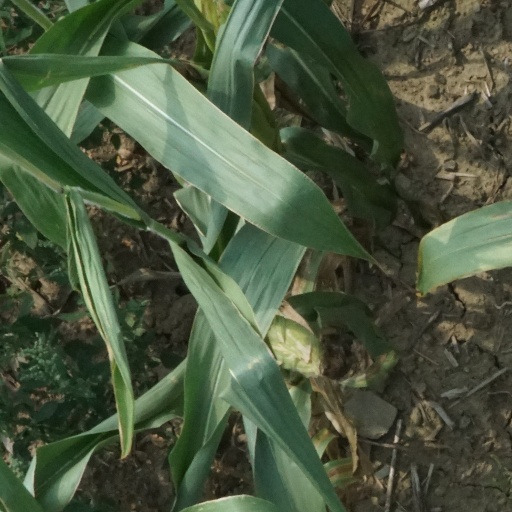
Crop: maize; corn